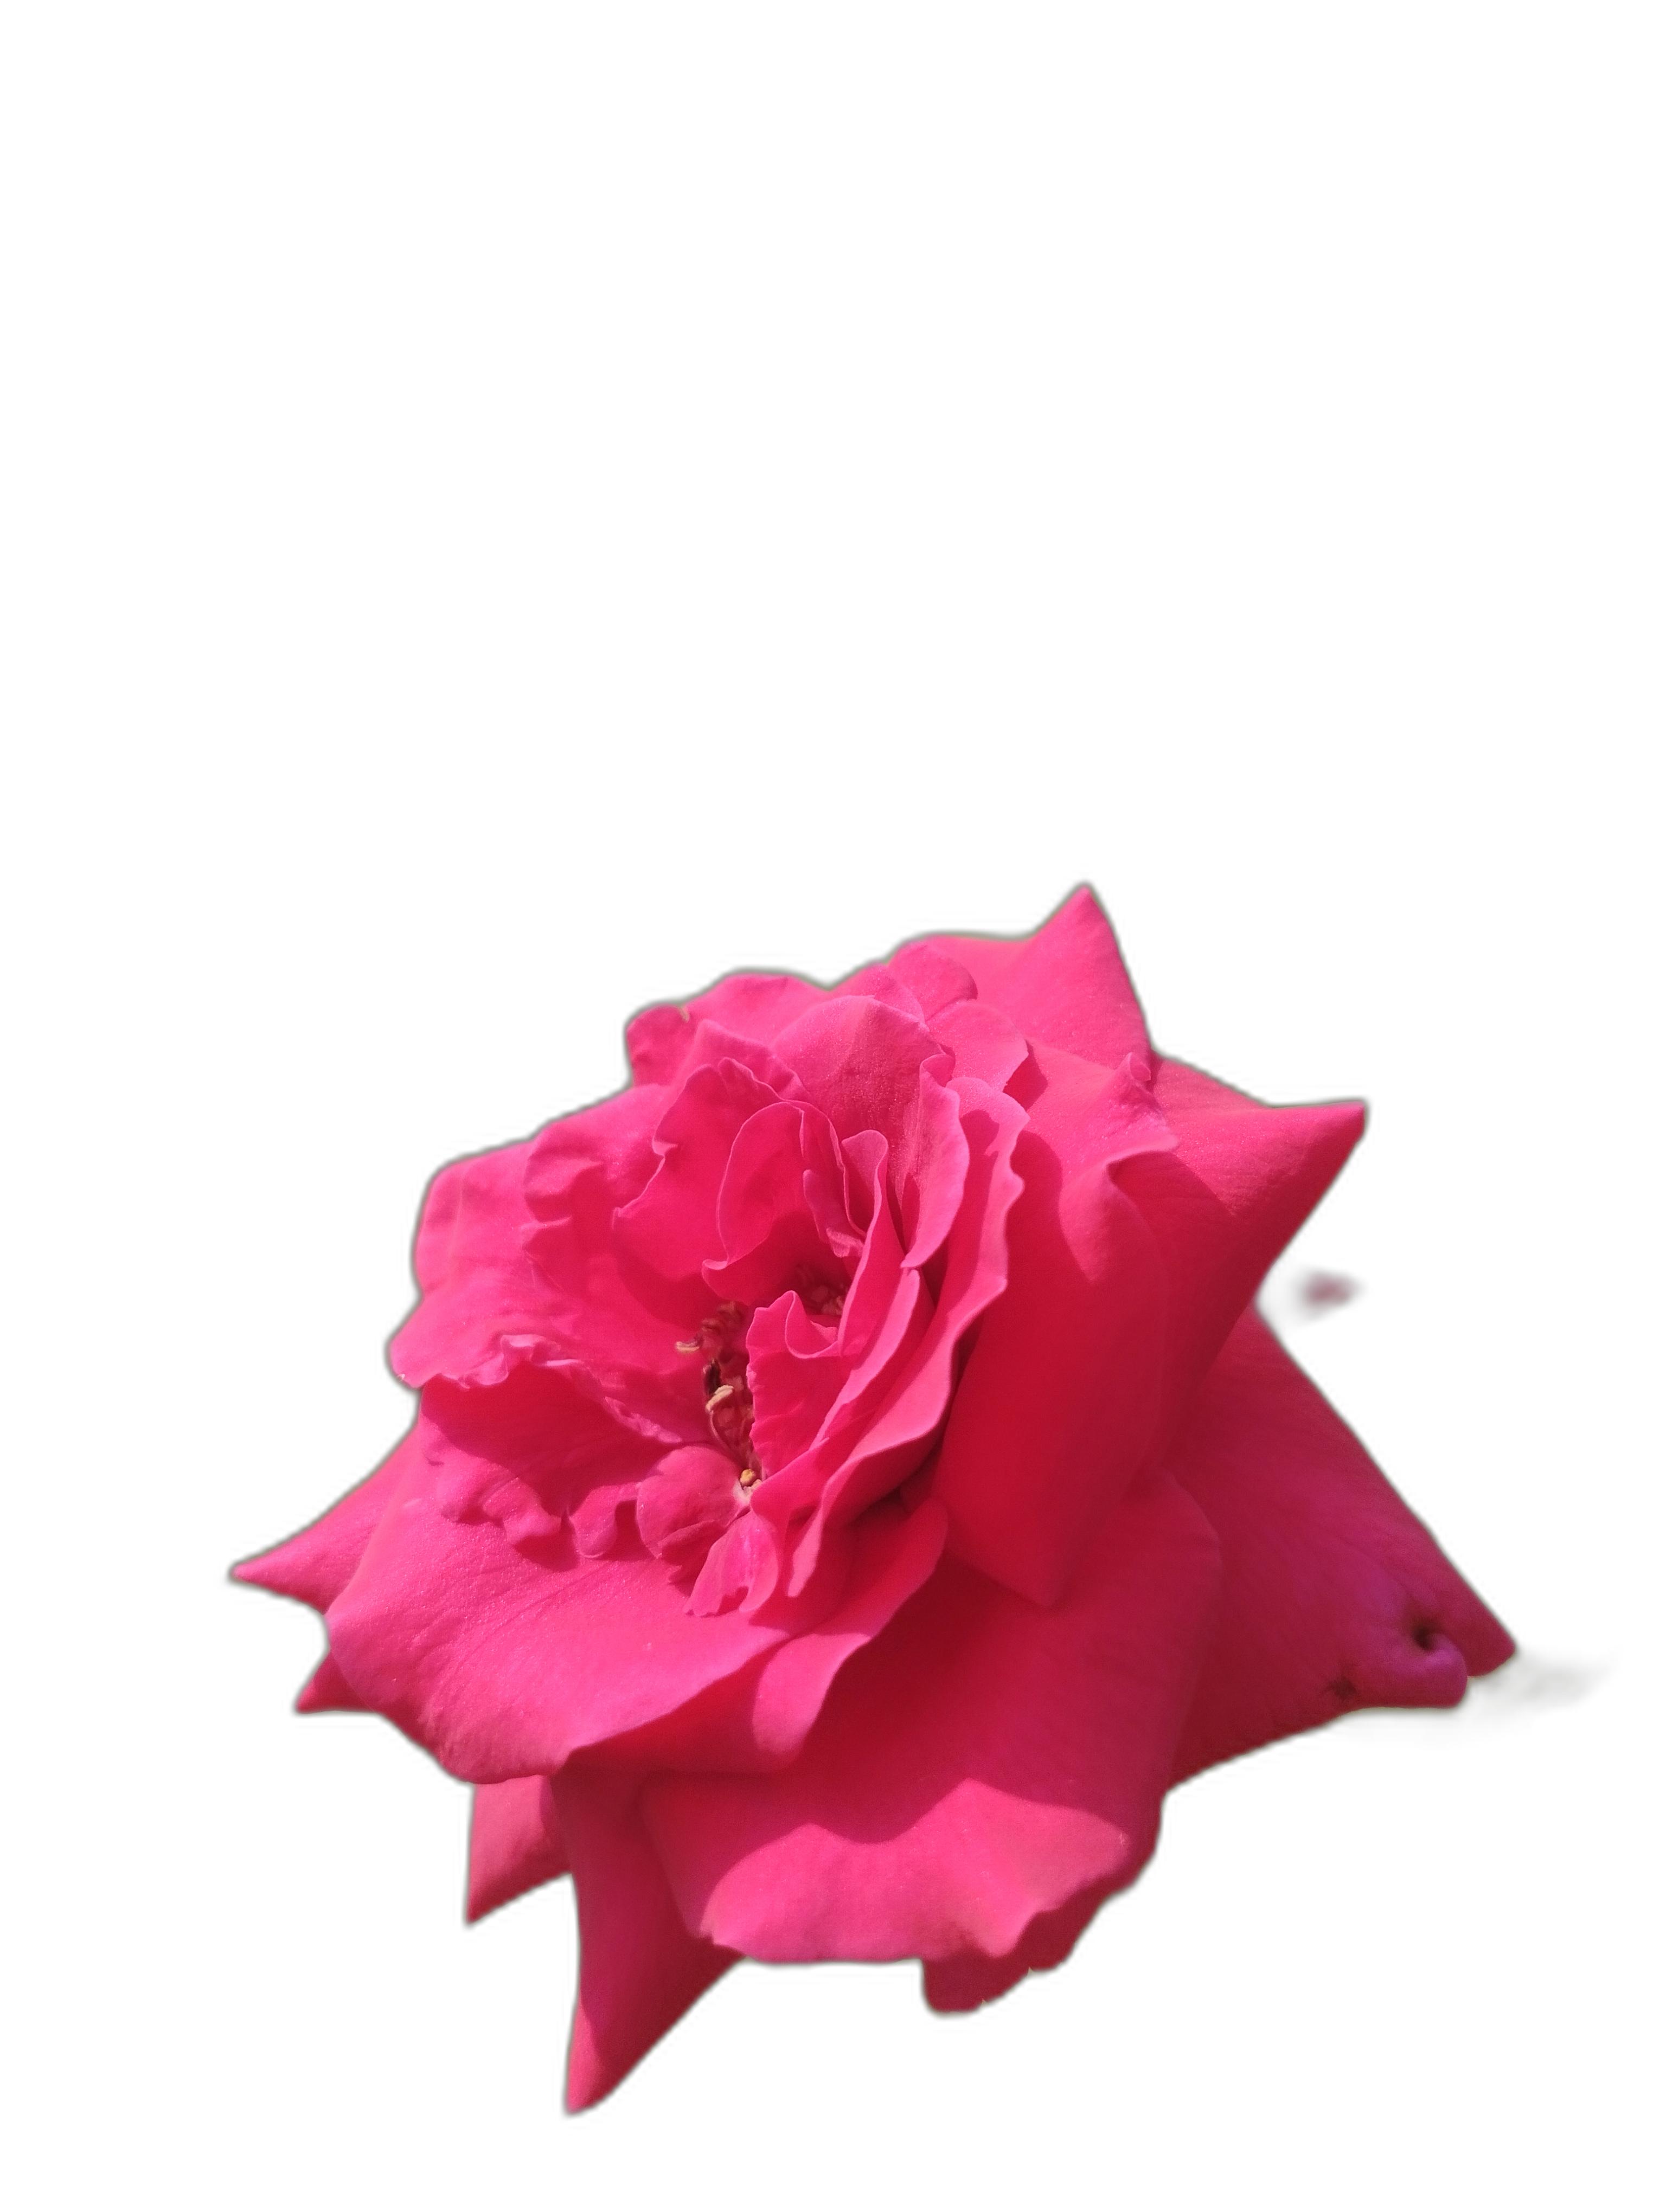
Label: Rose